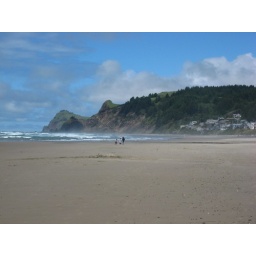
This is a view of the beach looking south from the beach house in Lincoln City, OR